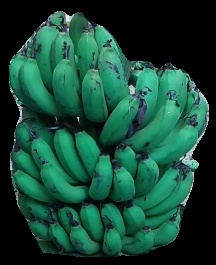
Variety: pachbale
Grade: grade2